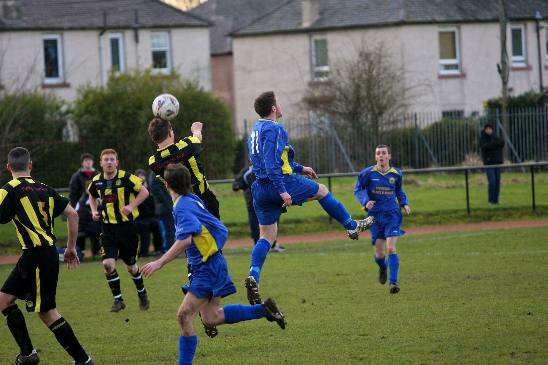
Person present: Yes